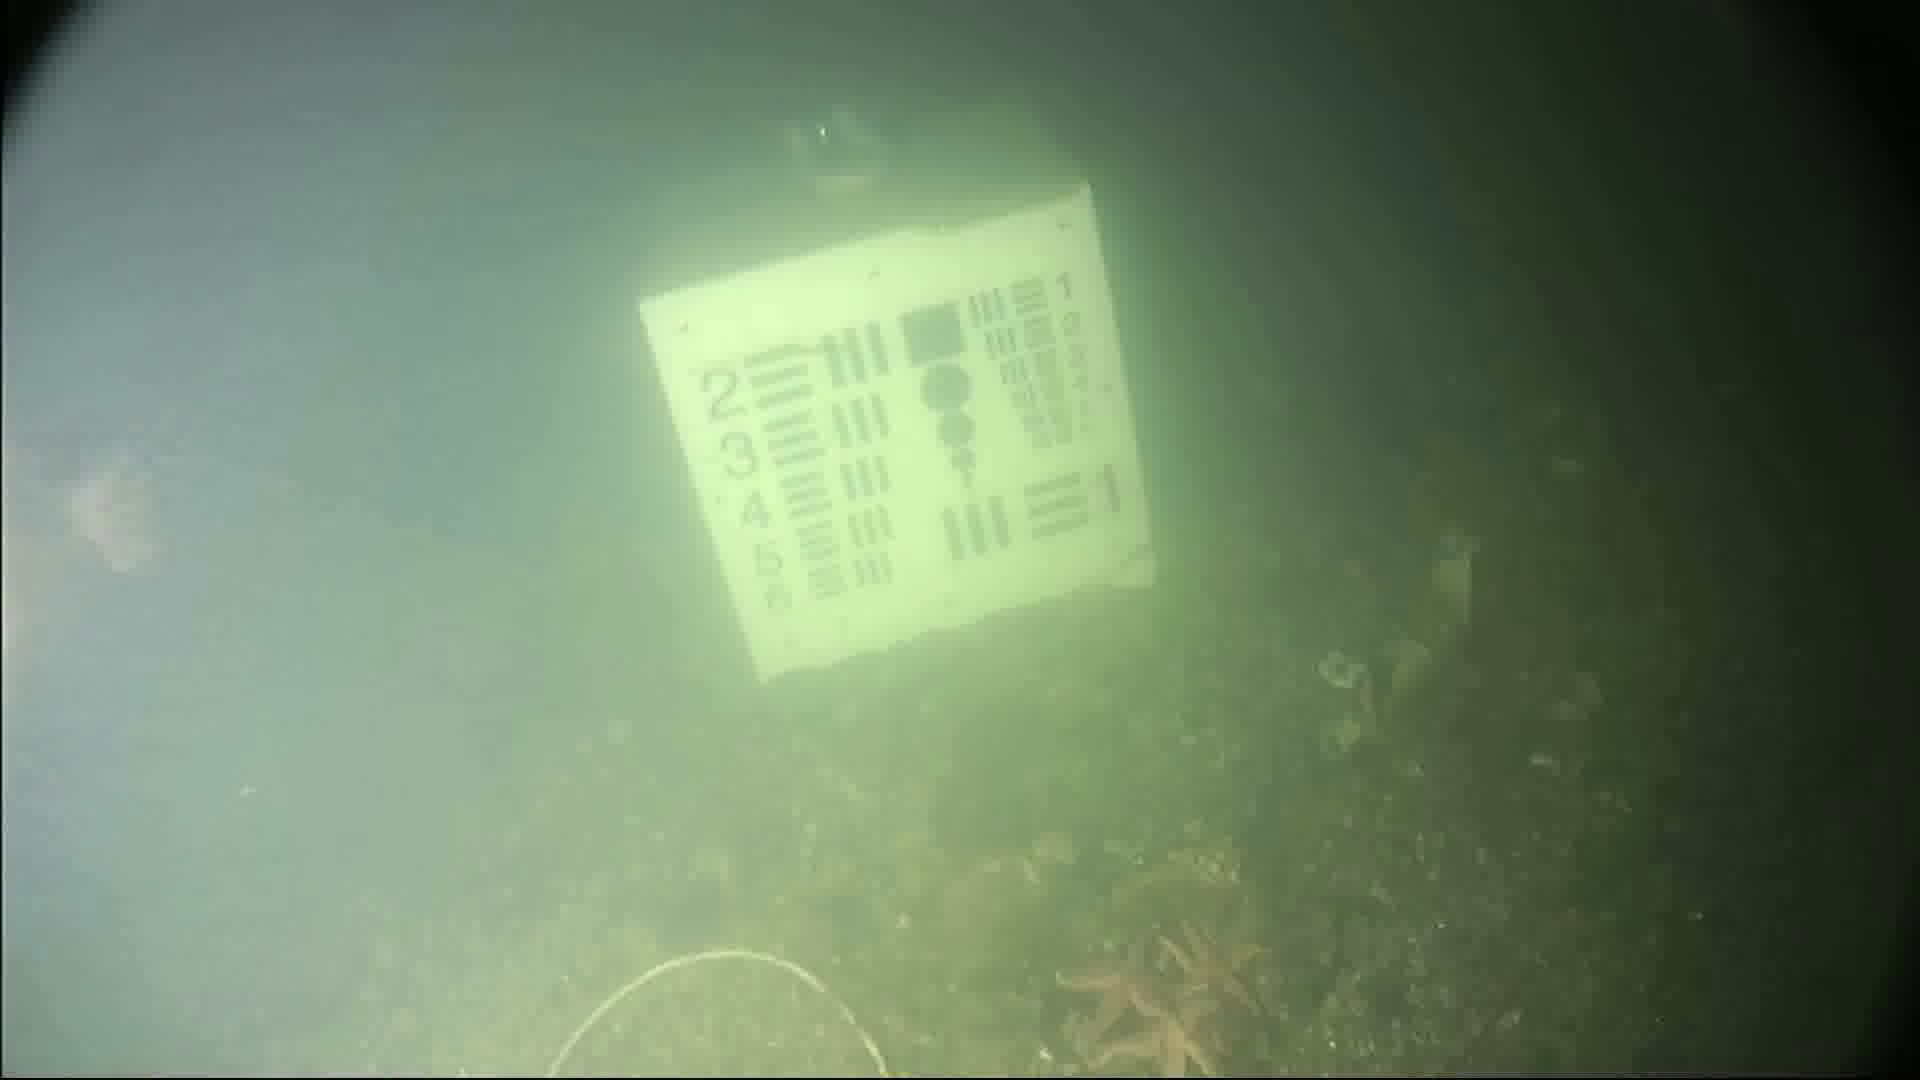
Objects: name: fish
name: starfish
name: crab